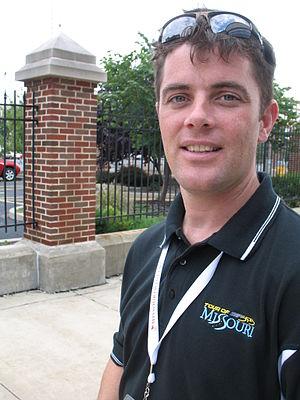
Kevin Livingston est un coureur cycliste américain.